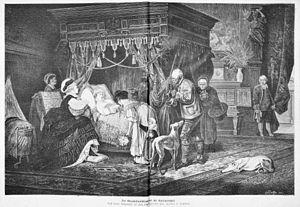
Une chambre à coucher, ou plus usuellement chambre, est la pièce d'une habitation destinée à assurer le sommeil ou le repos de l'habitant, et qui comporte en principe au moins un lit.